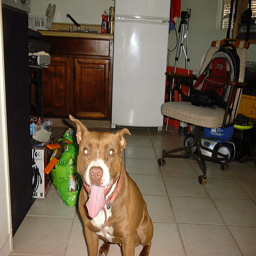
a dog is sitting in the middle of the kitchen
Brown dog panting in living room with fridge and chair in background
A RED NOSE PIT BULL PUPPY SHOWING HIS TONGUE.
A brown dog in a room next to a drawer and a chair
cute pitbull sitting in kitchen in front of fridge and sink